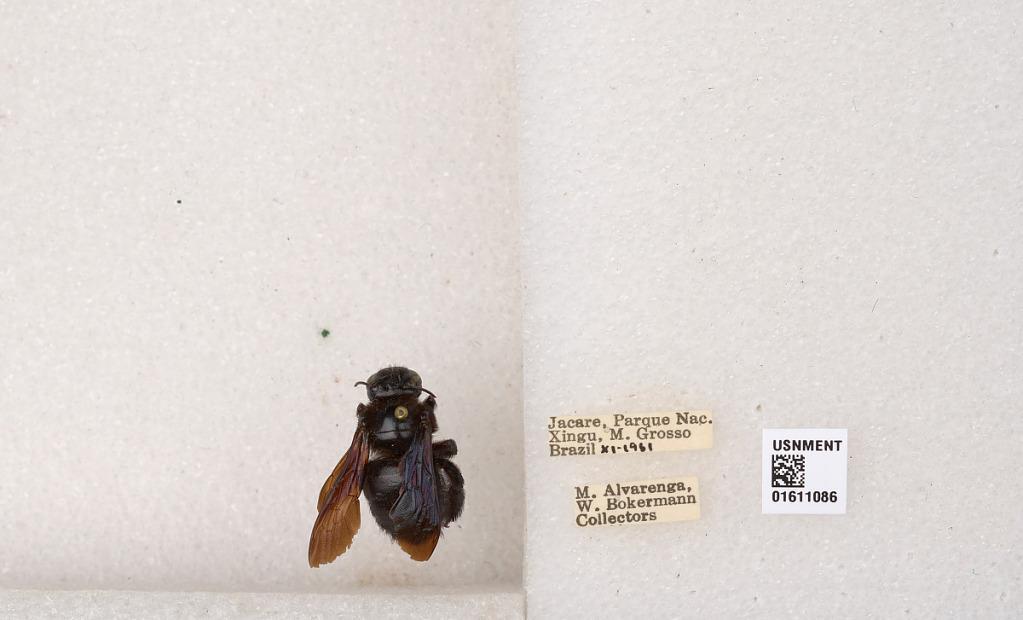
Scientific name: Xylocopa
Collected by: J. Niederhauser
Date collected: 1961-11-1
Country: Brazil
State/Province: Mato Grosso
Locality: Jacare, Parque Nac. Xingu (Parque Nacional do Xingu)